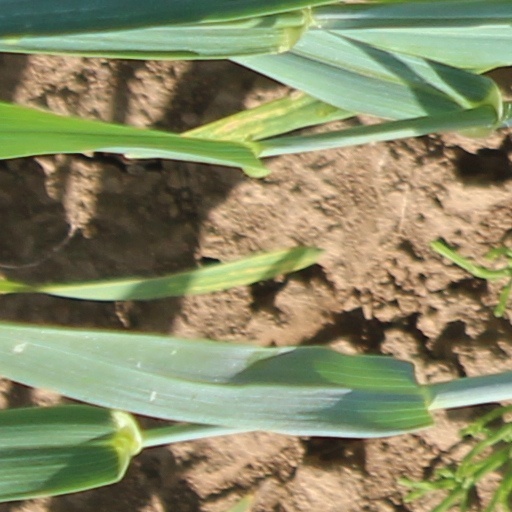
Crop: wheat